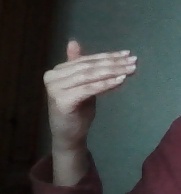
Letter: khaa